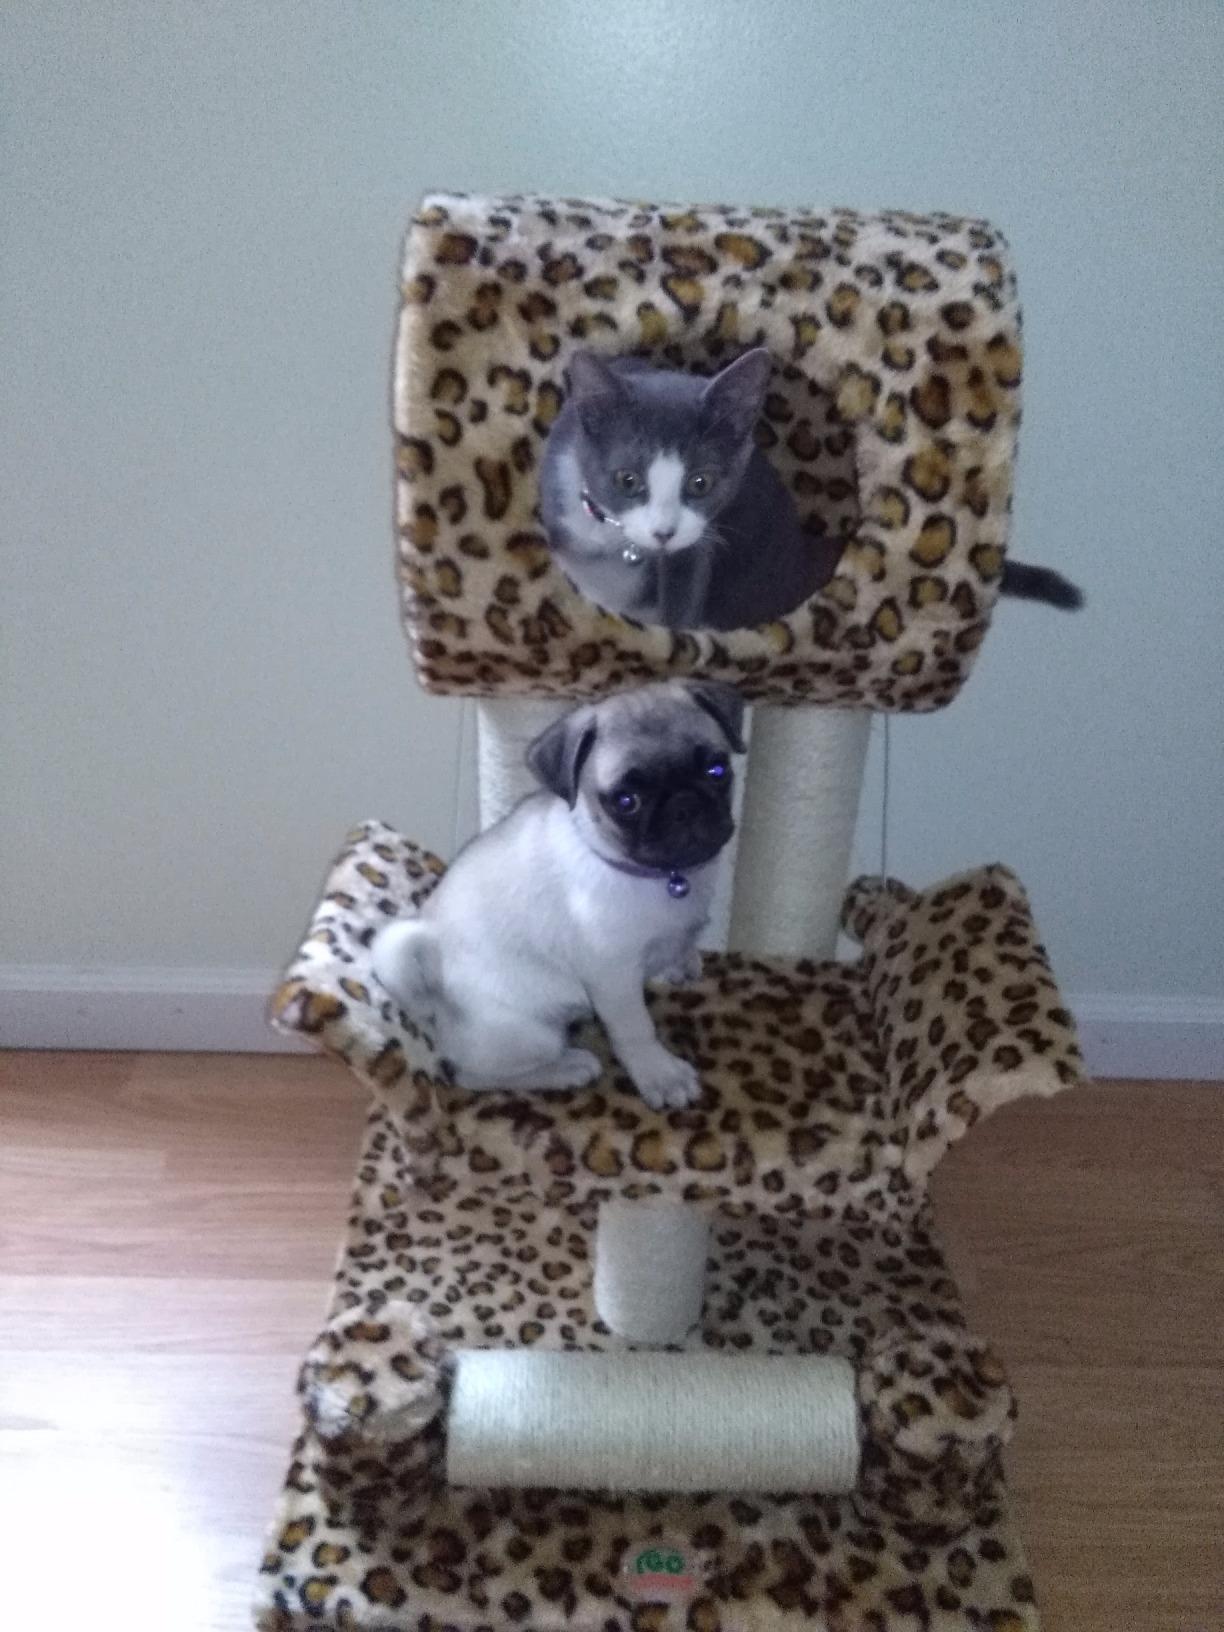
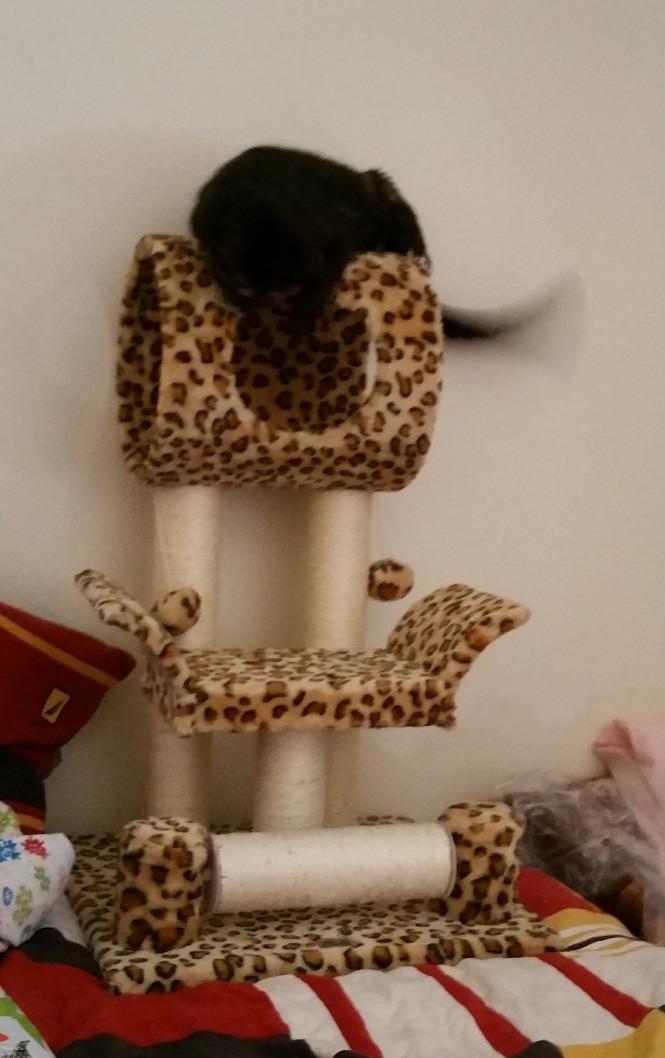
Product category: items_cat tree
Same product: yes